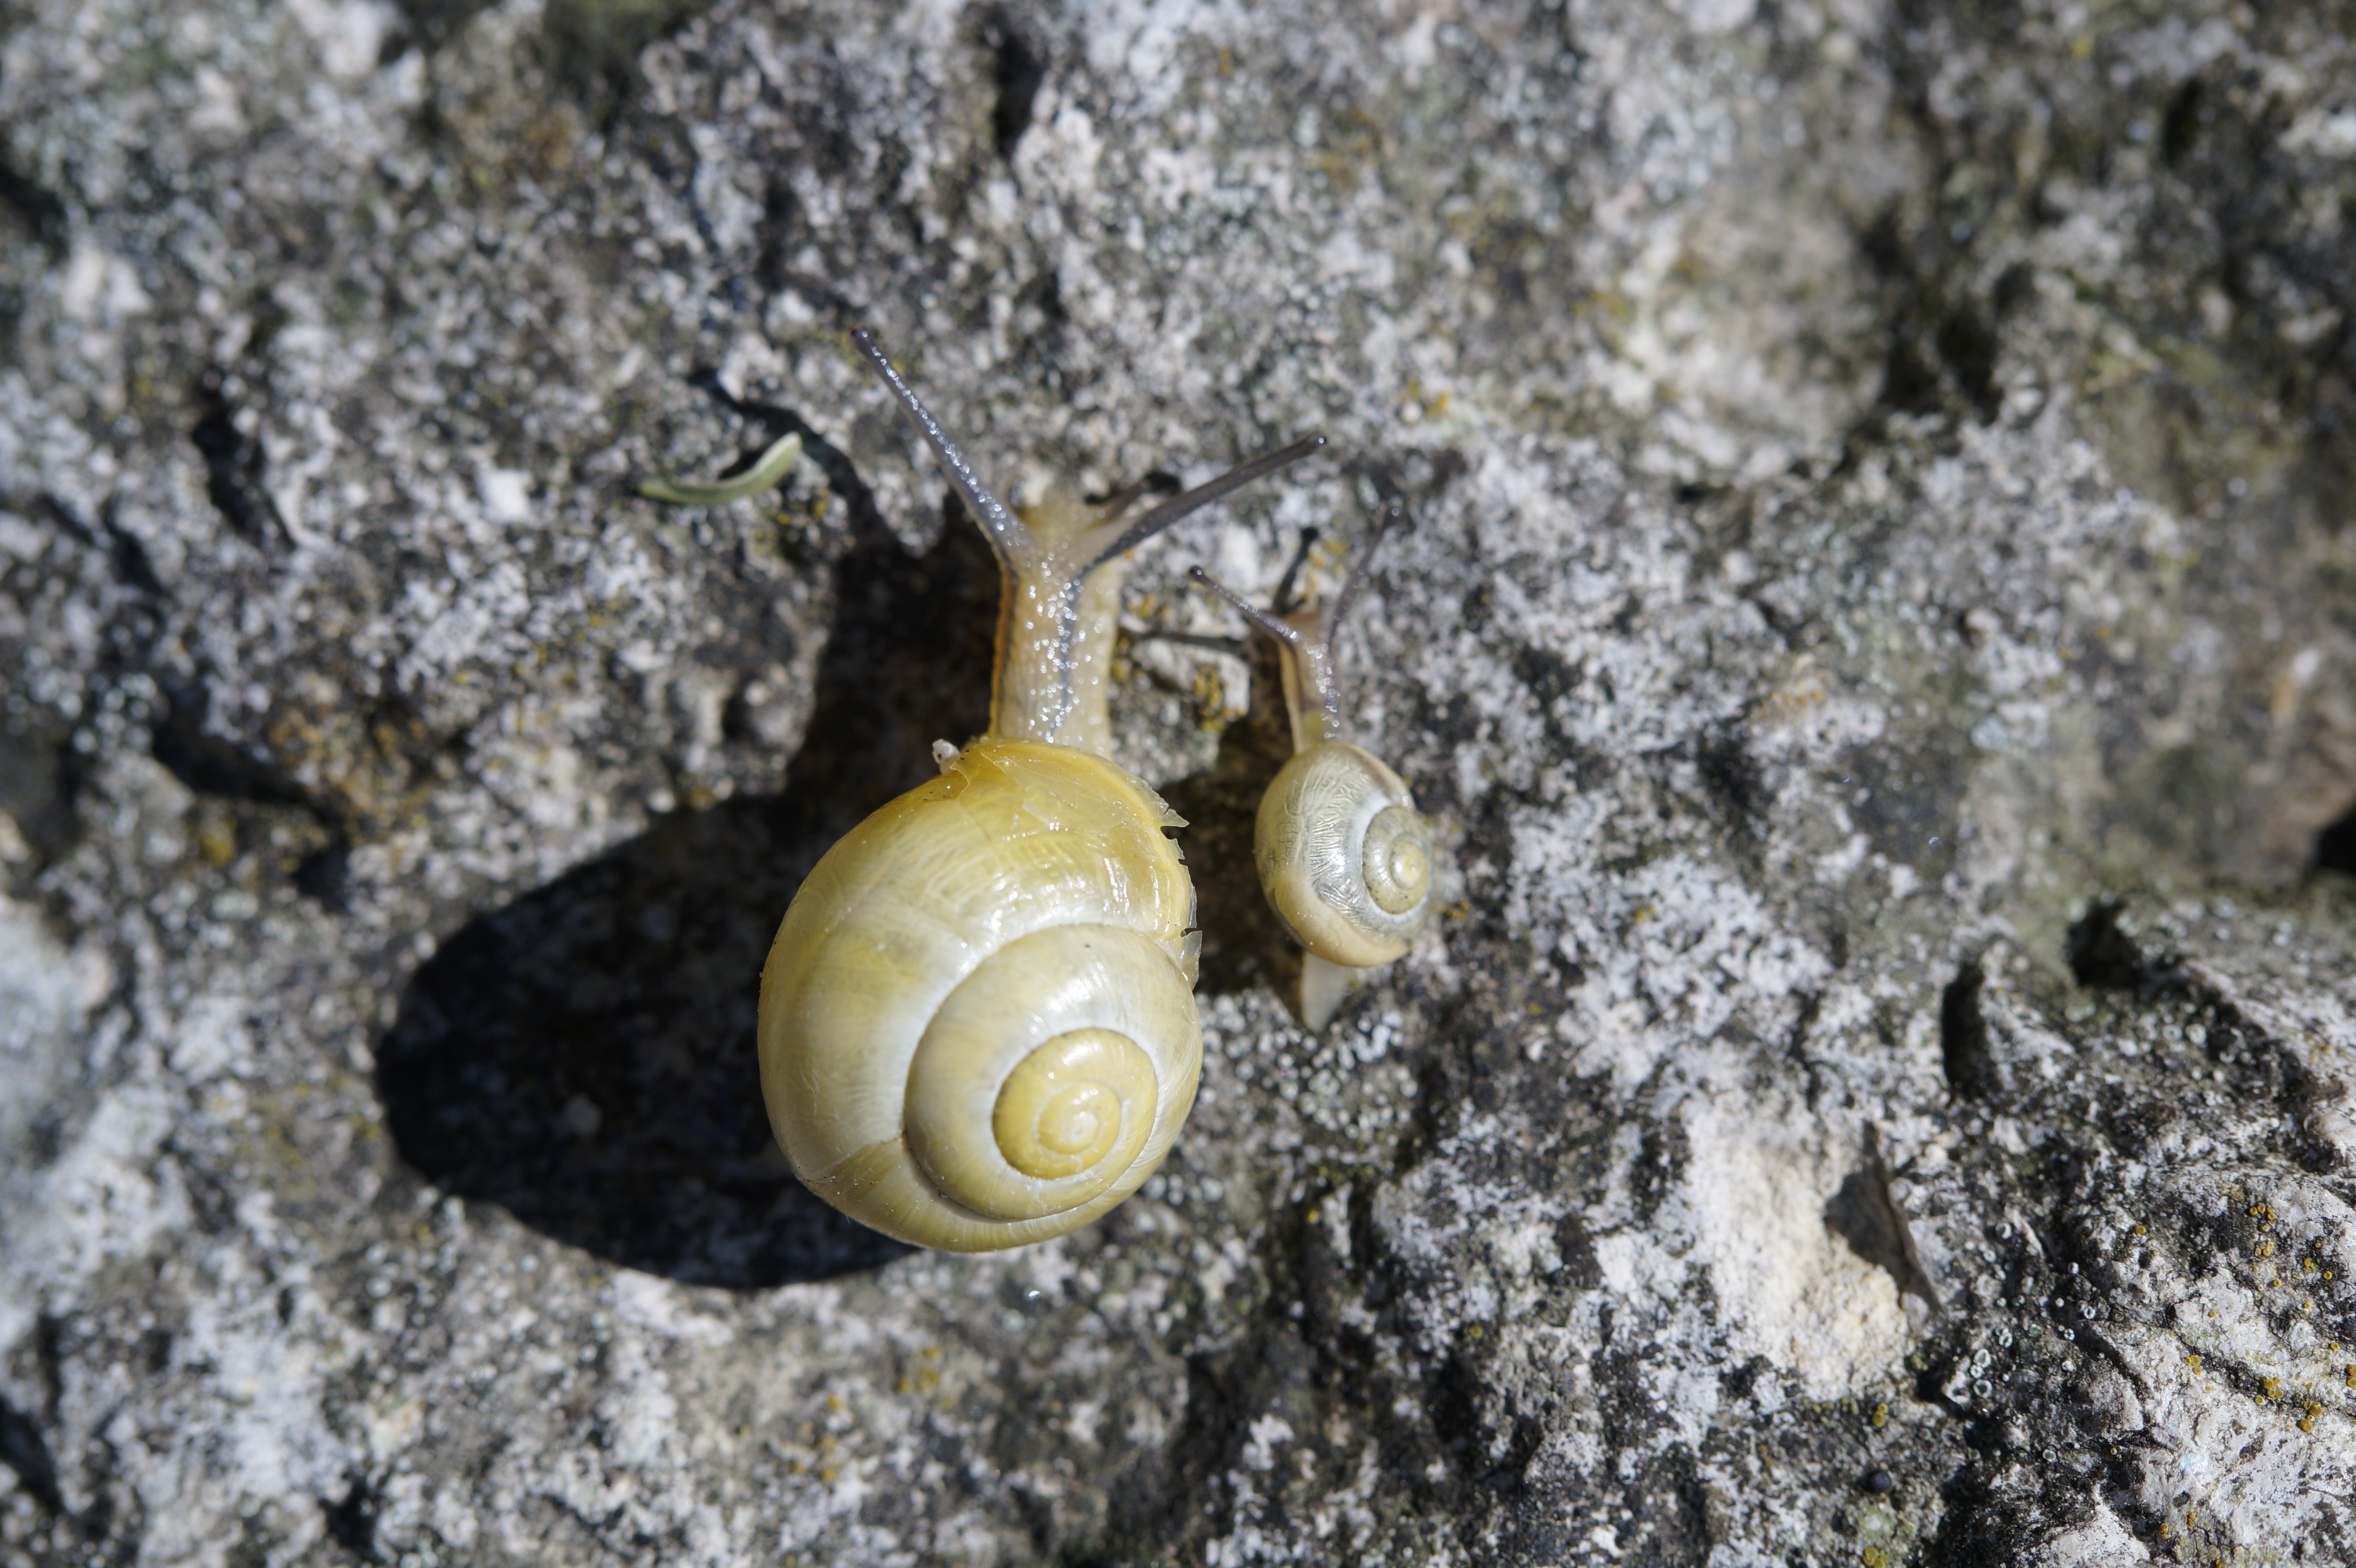
nature, animal, summer, young, biology, small, child, two, reptile, yellow, close, fauna, shell, invertebrate, close up, mollusk, crawl, race, snail, mother, gastropoda, molluscs, snails, macro photography, young animal, mother and child, slowly, probe, steinig, sea snail, housing snail, marine biology, snails and slugs